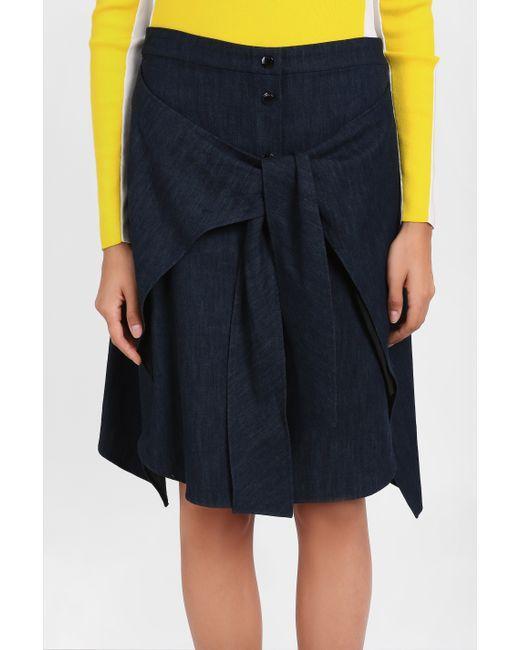
schwarzer Midi-A-Linien-Button-Down-Rock mit Bindeband vorne